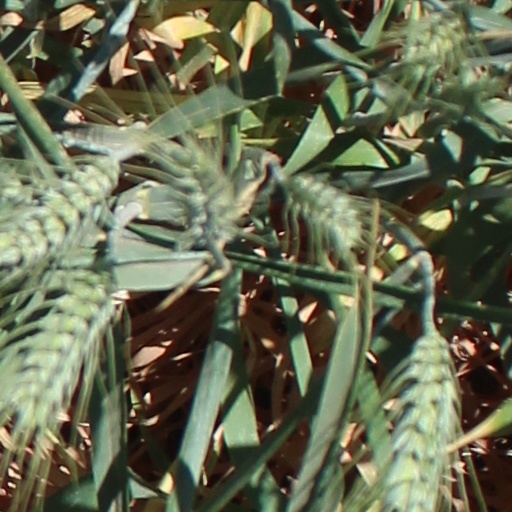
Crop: wheat